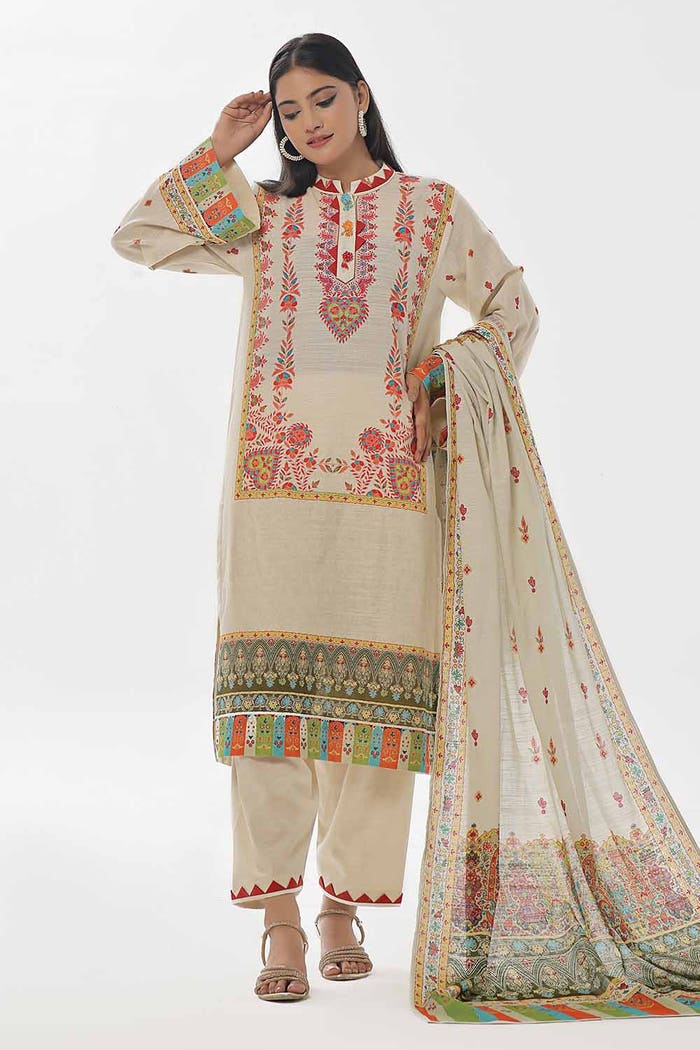
beige multi embroidered salwar suit